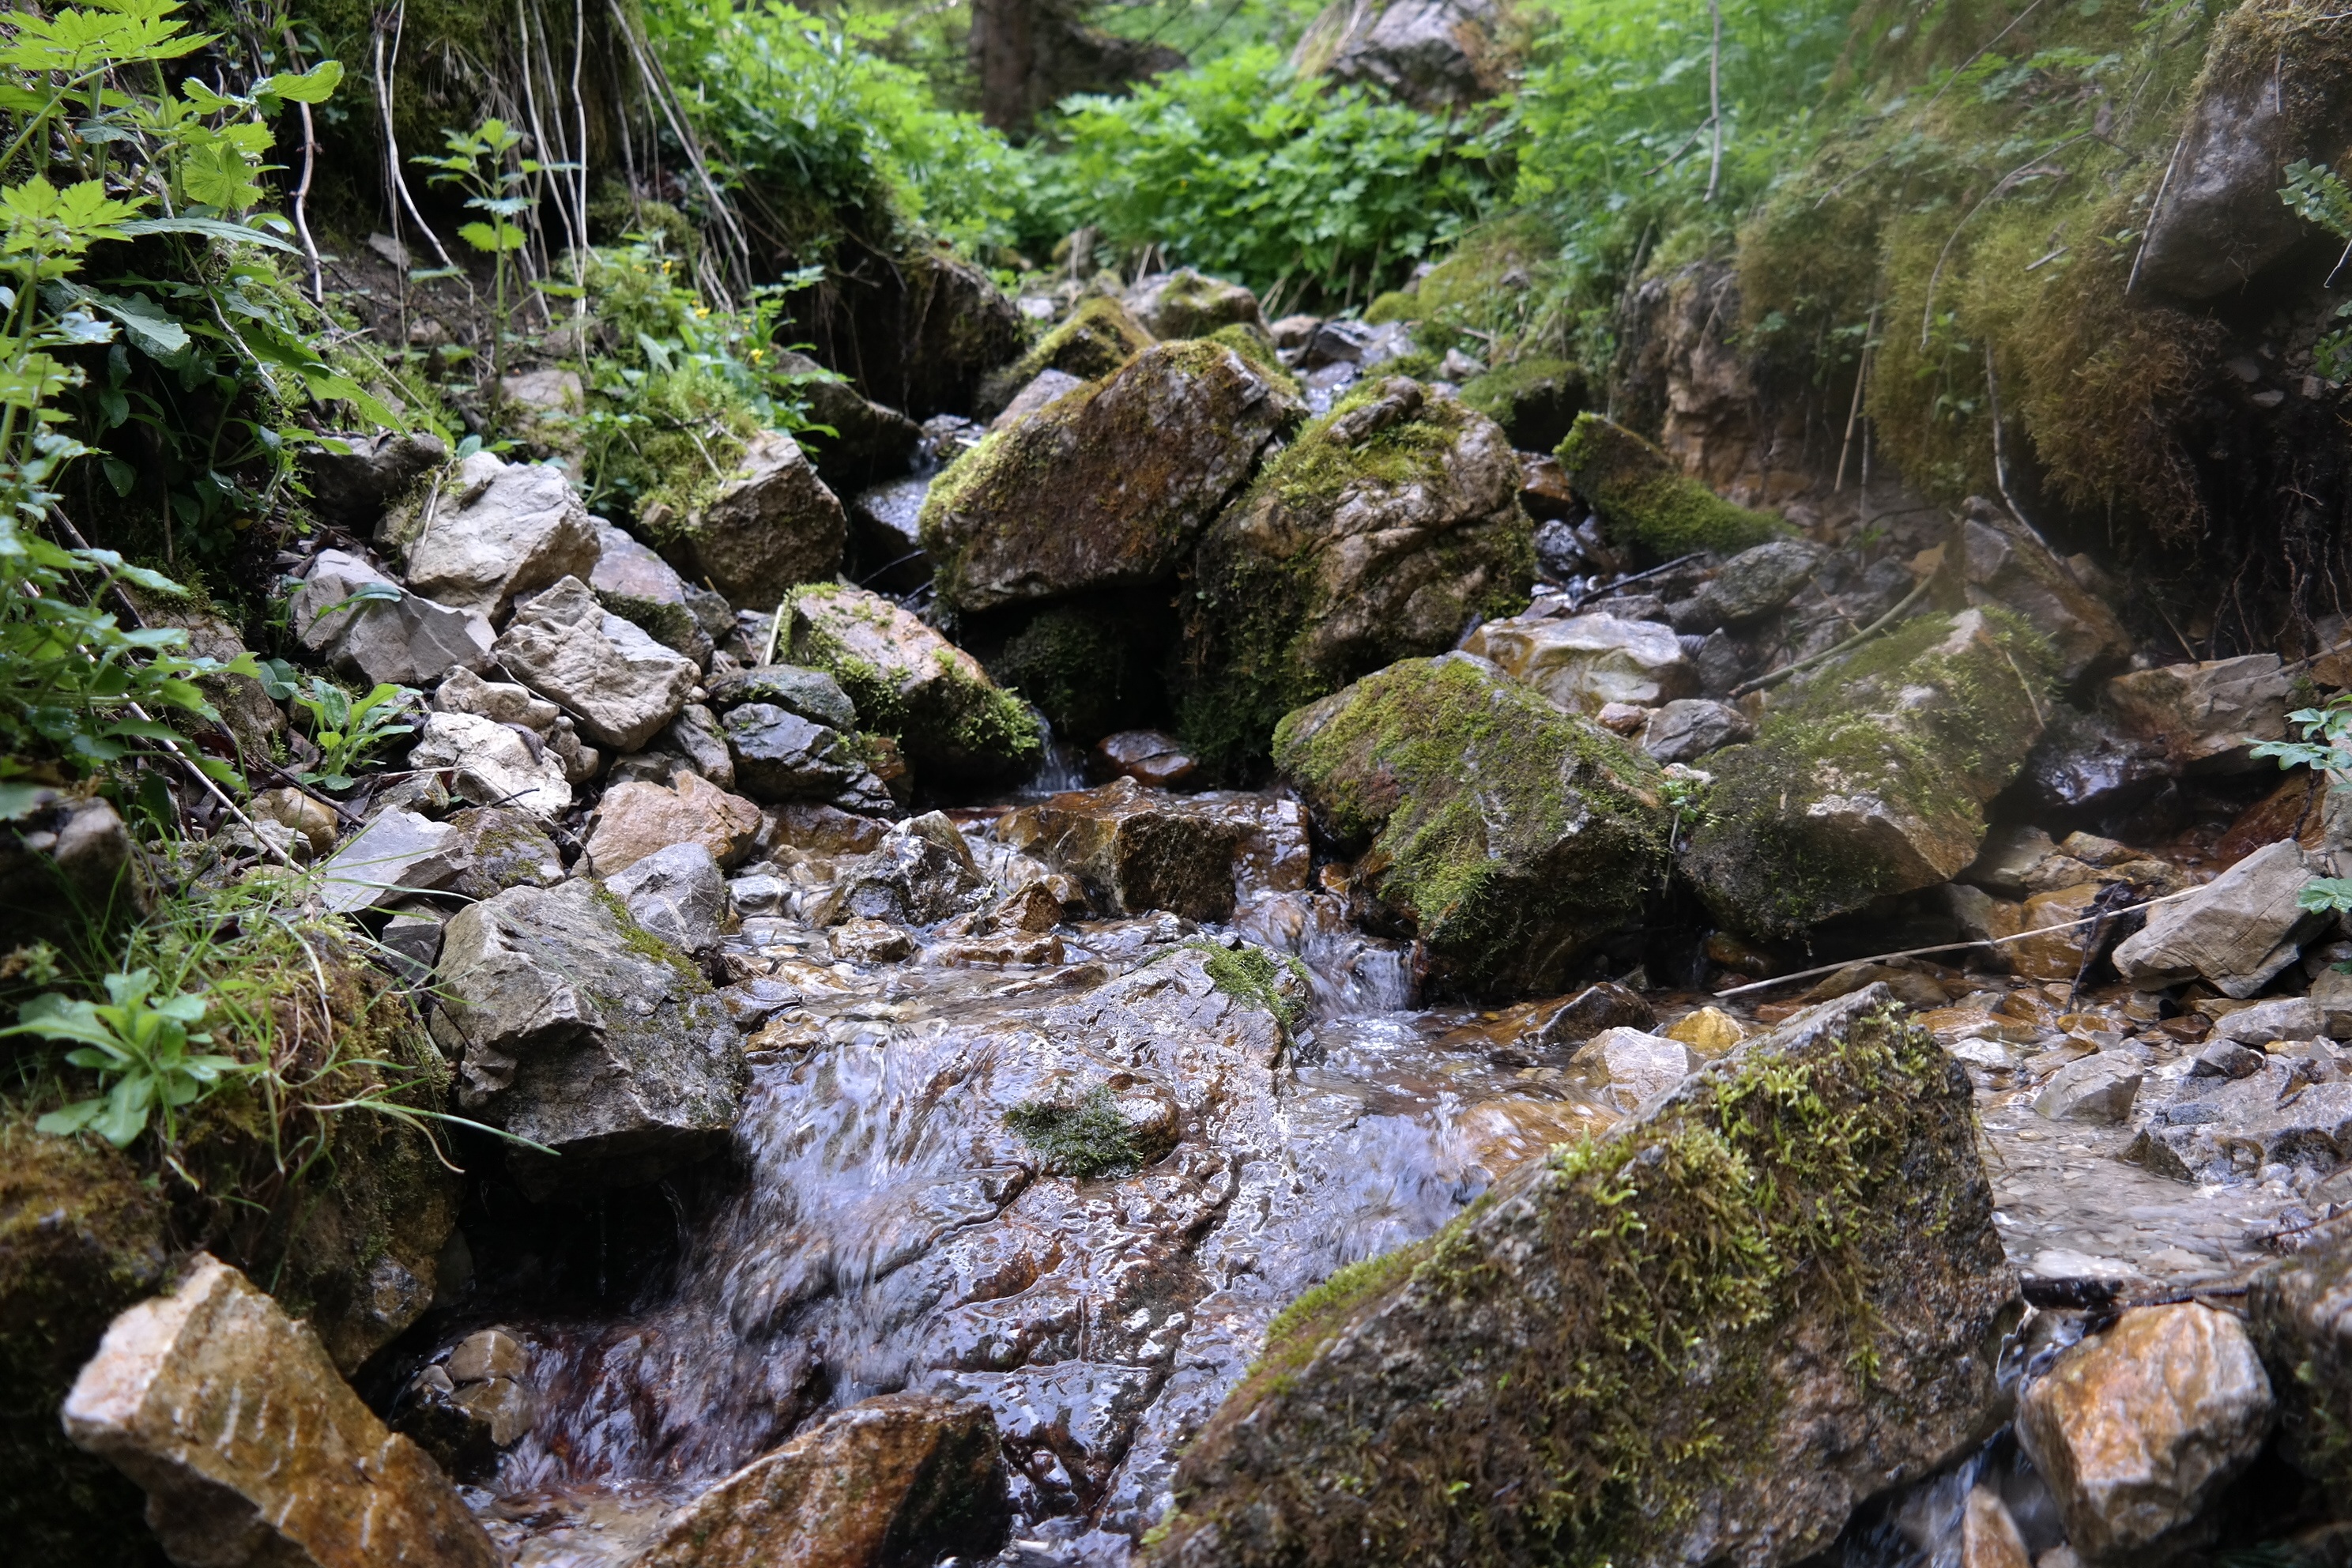
water, nature, forest, rock, waterfall, wilderness, trail, flower, river, valley, stream, autumn, rapid, flora, body of water, stones, geology, source, mountains, vegetation, ravine, woodland, bach, water feature, watercourse, stream bed, landform